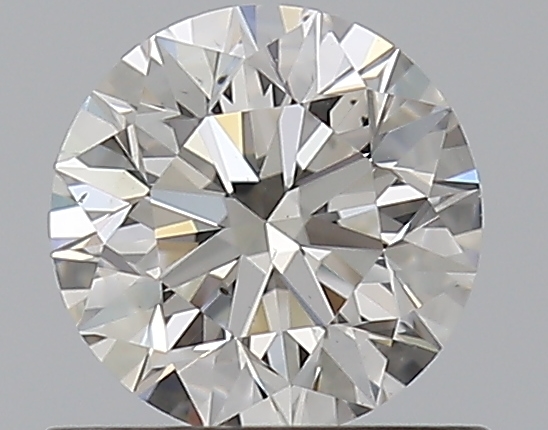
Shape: round
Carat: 0.59
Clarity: VS2
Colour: I
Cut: EX
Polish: EX
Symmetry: EX
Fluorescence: F
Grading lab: GIA
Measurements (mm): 5.32 x 5.34 x 3.37